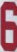
Number: 6